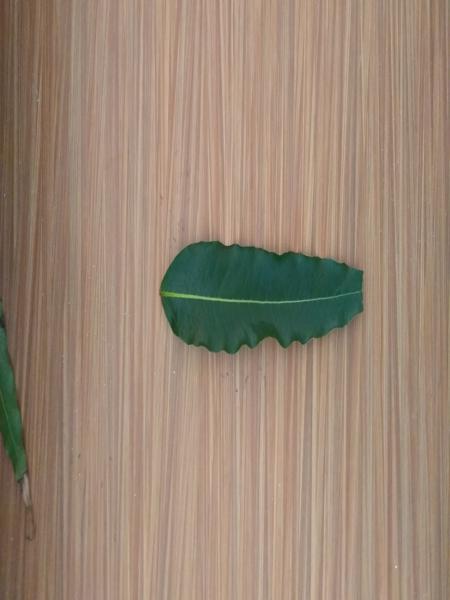
Plant: ashoka